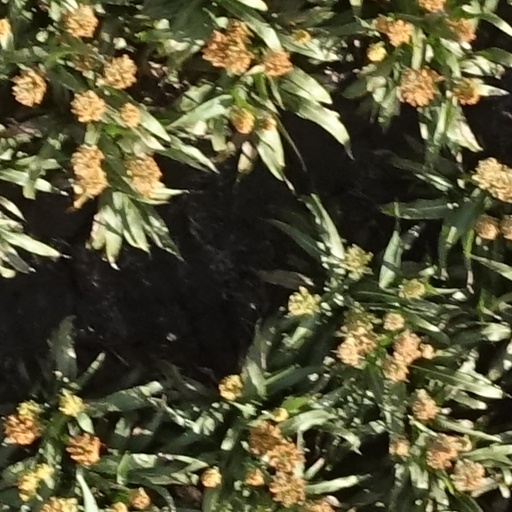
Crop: sorghum